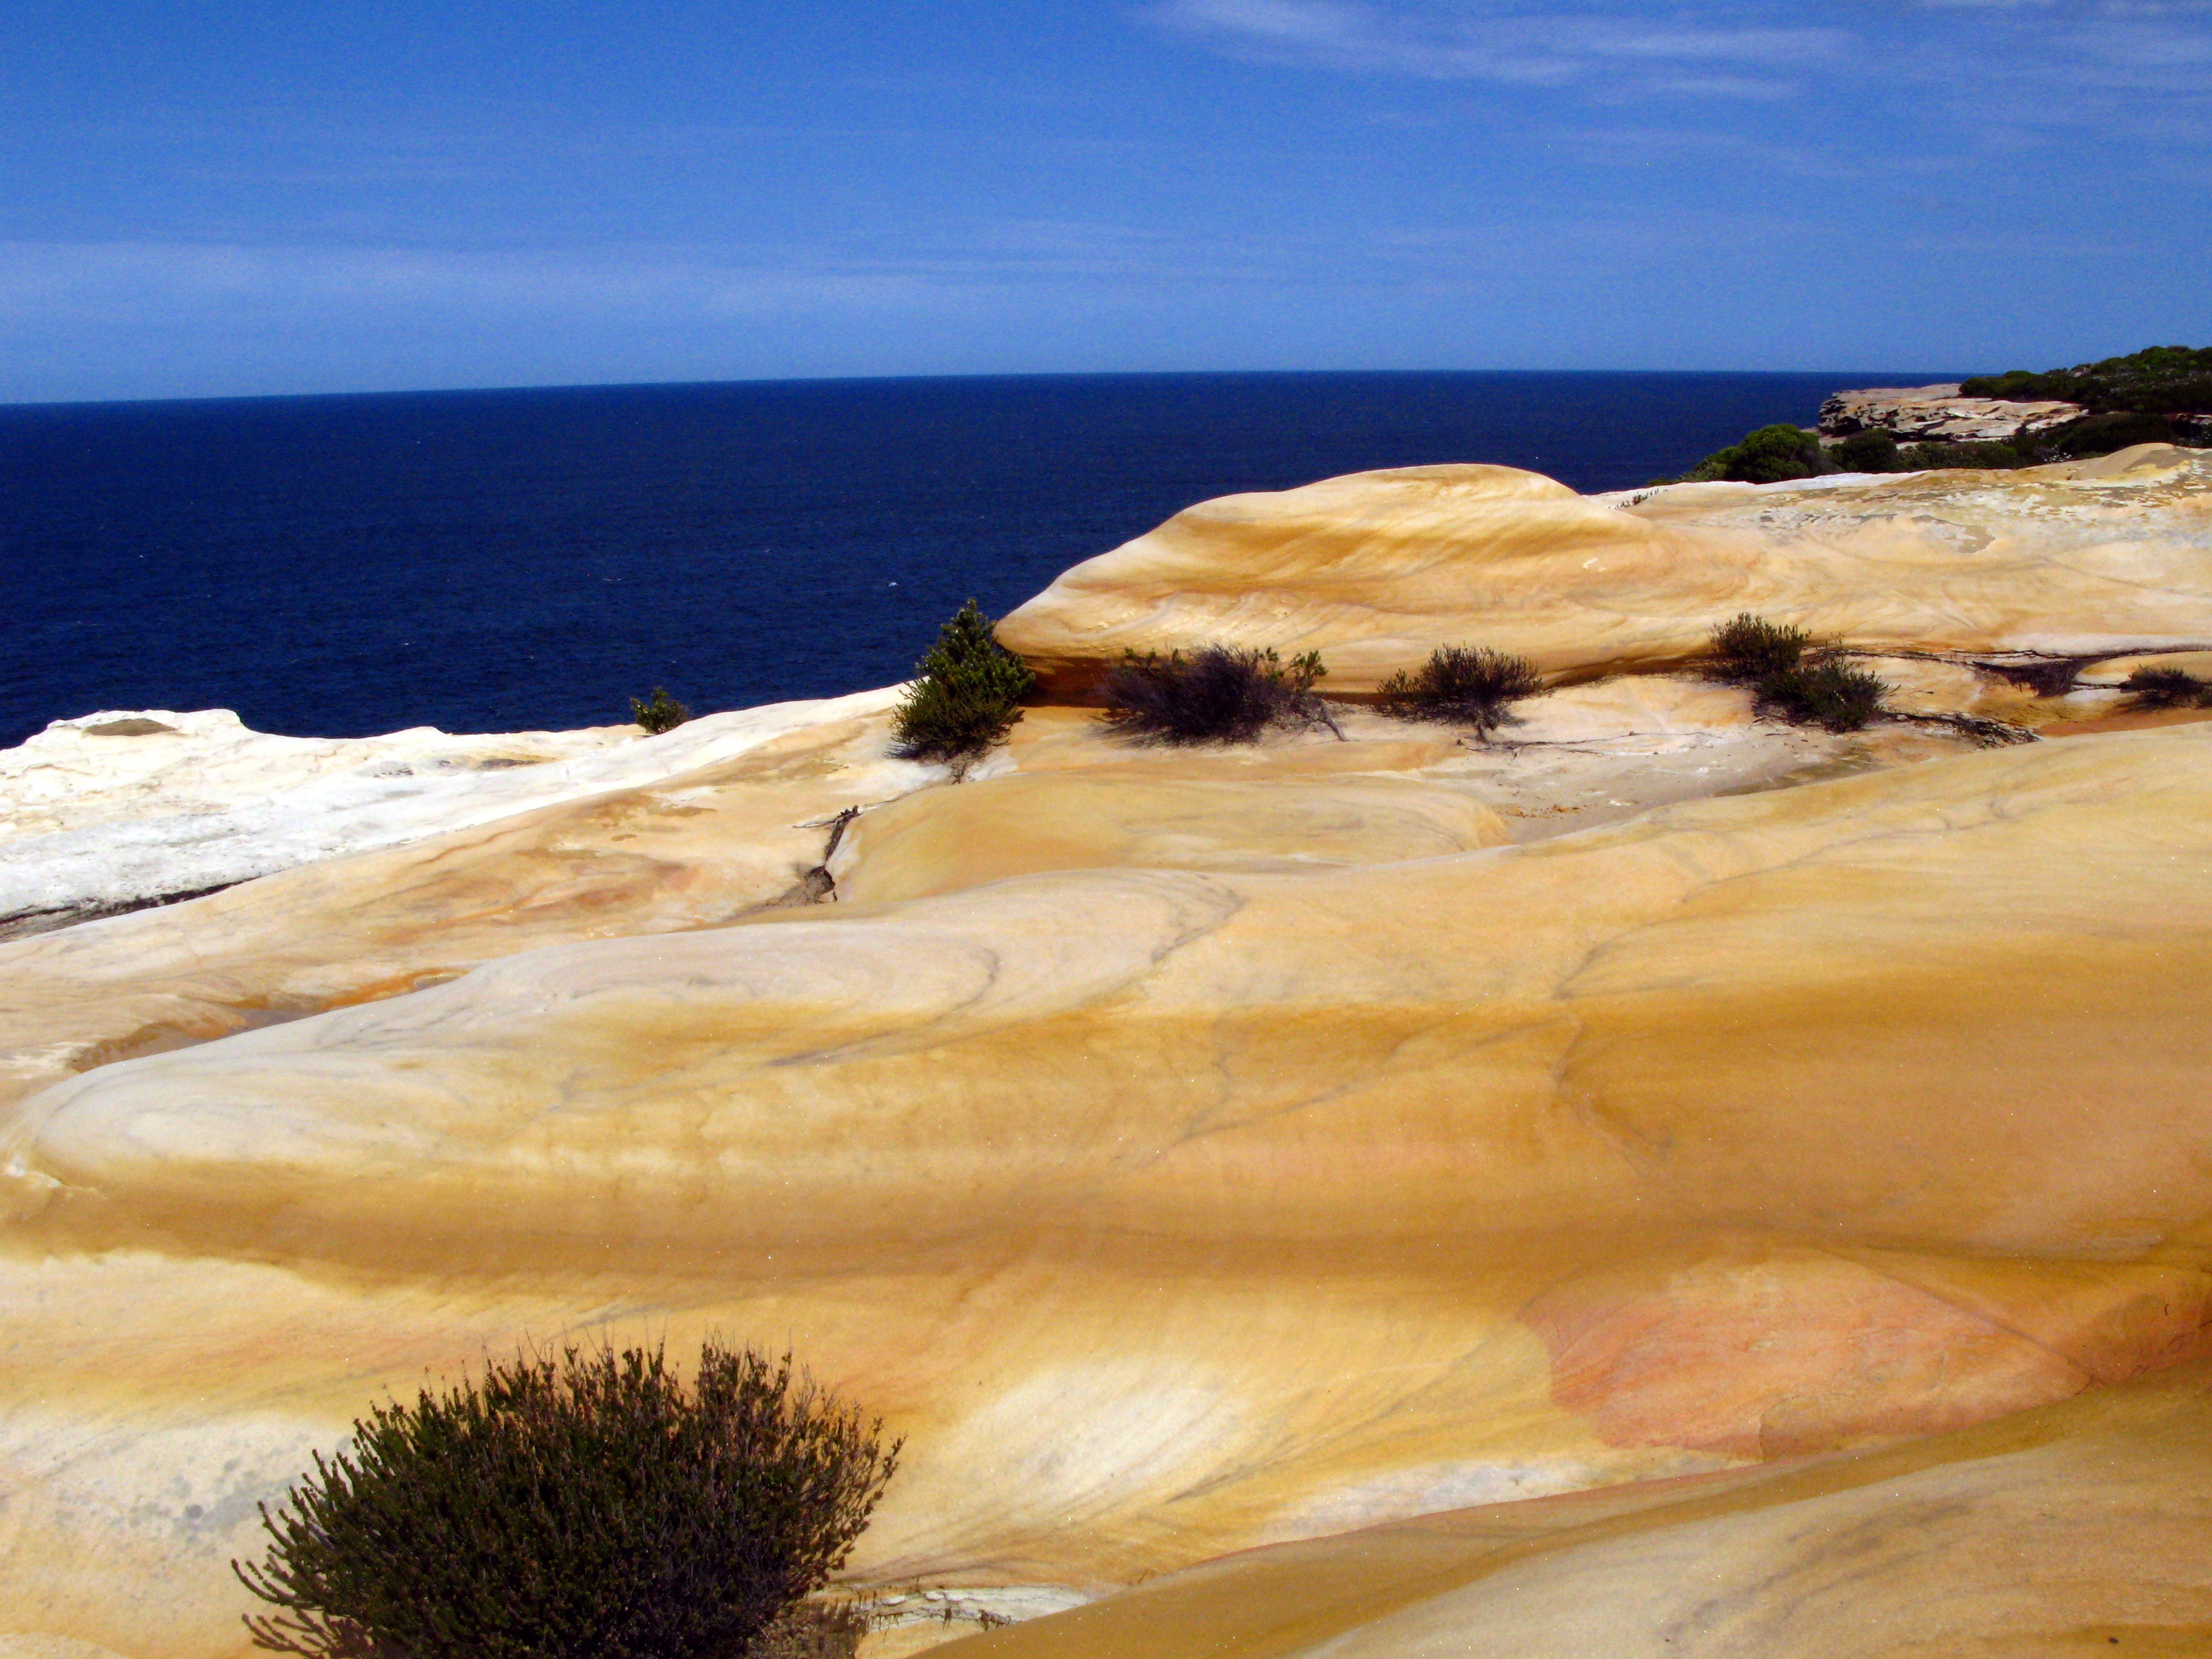
beach, landscape, sea, coast, sand, rock, ocean, shore, wave, sandstone, coastline, formation, cliff, cove, sydney, park, blue, terrain, material, australia, loch, cape, landform, natural environment, geographical feature, aeolian landform, wind wave